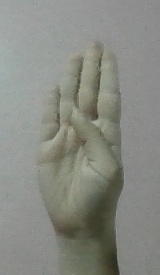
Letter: kaaf